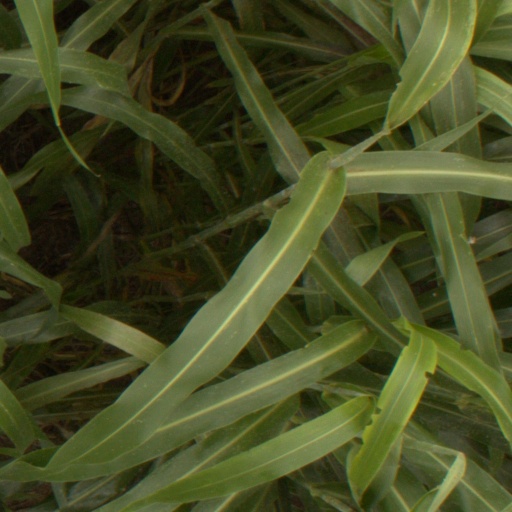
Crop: sorghum